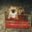
Label: dog